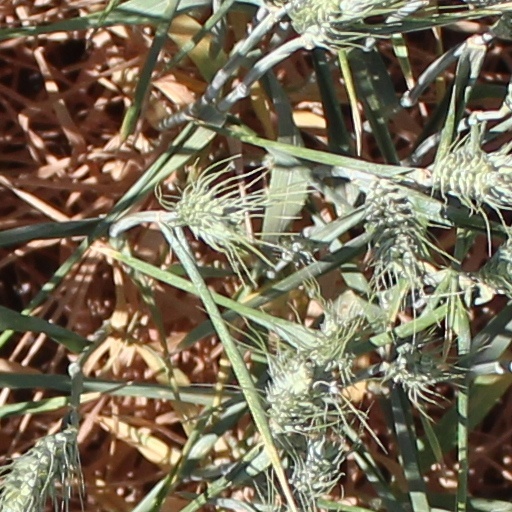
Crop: wheat